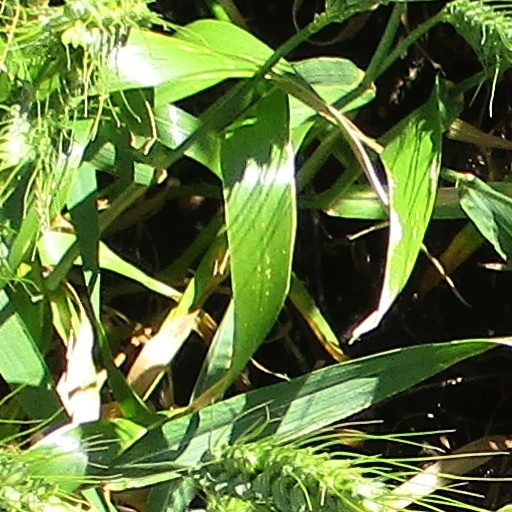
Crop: wheat